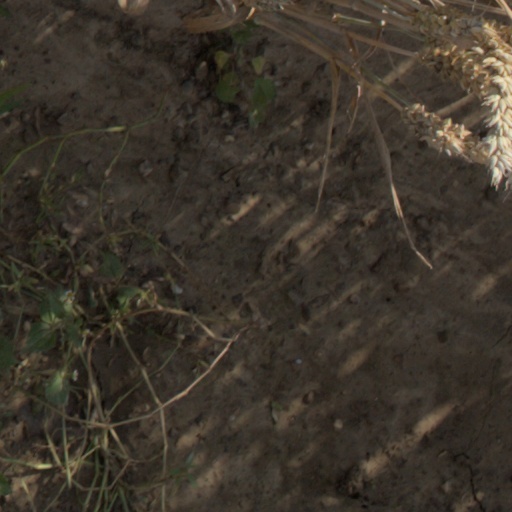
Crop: wheat